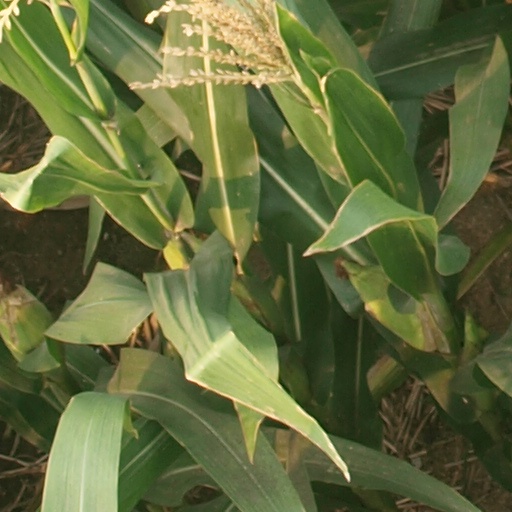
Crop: maize; corn